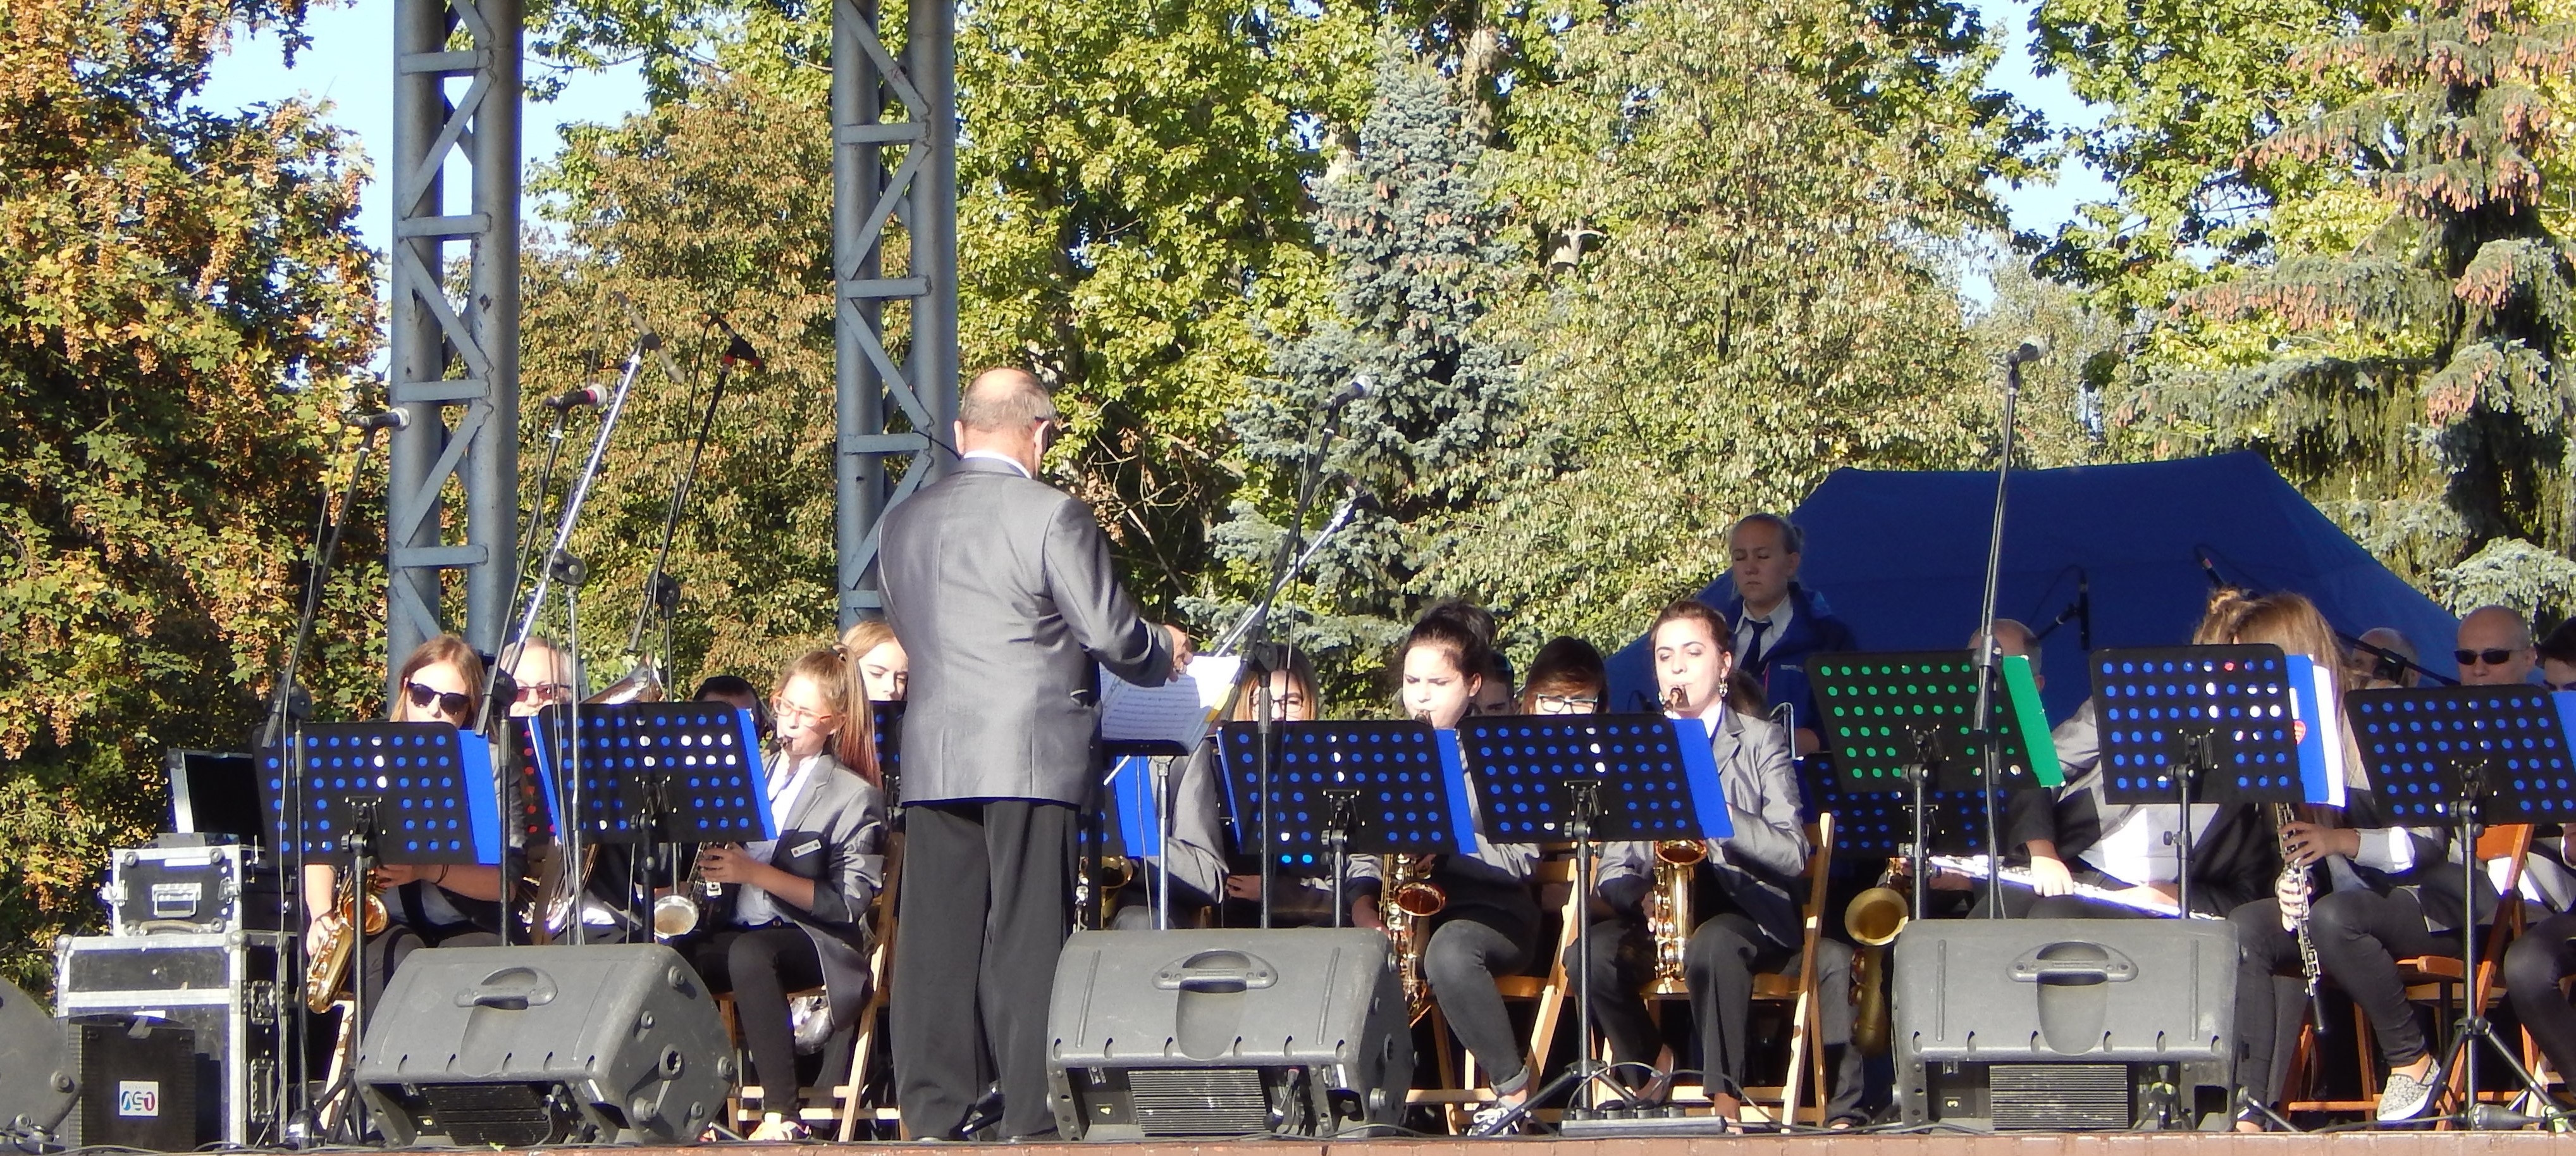
music, people, concert, festival, performance, scene, event